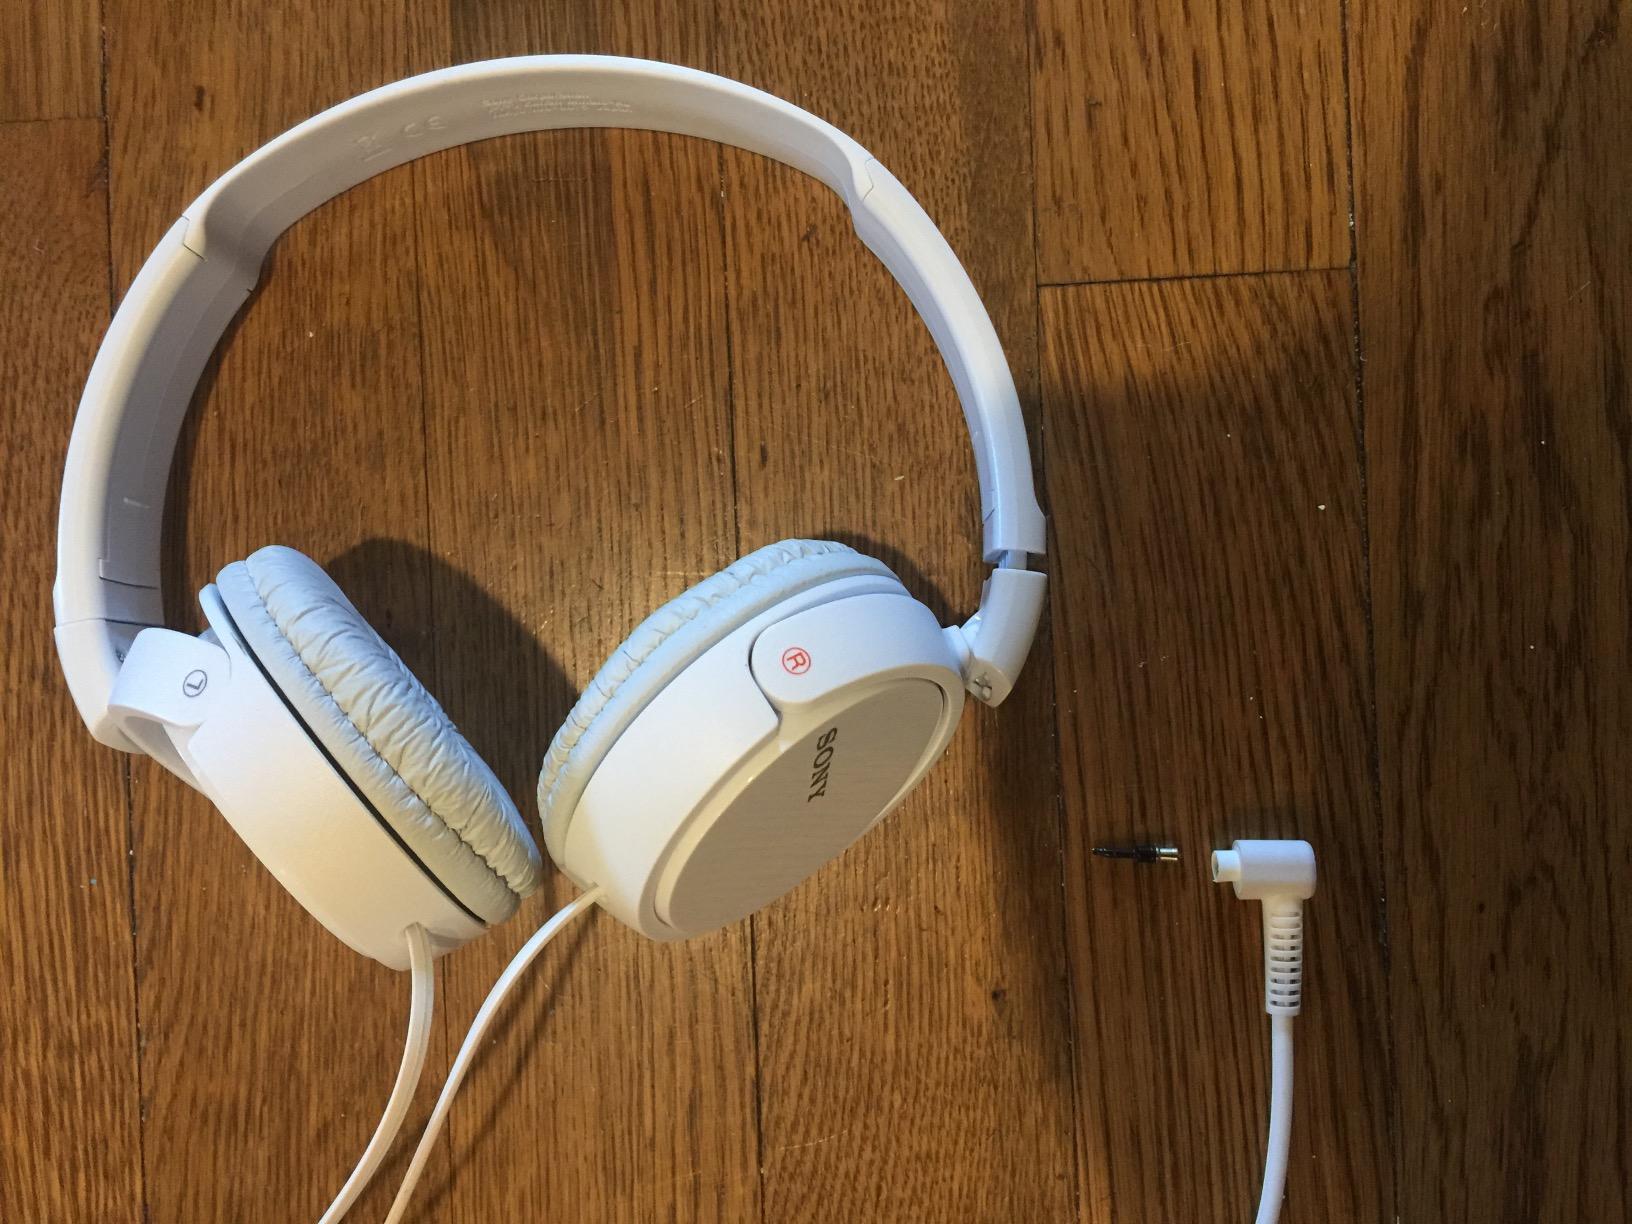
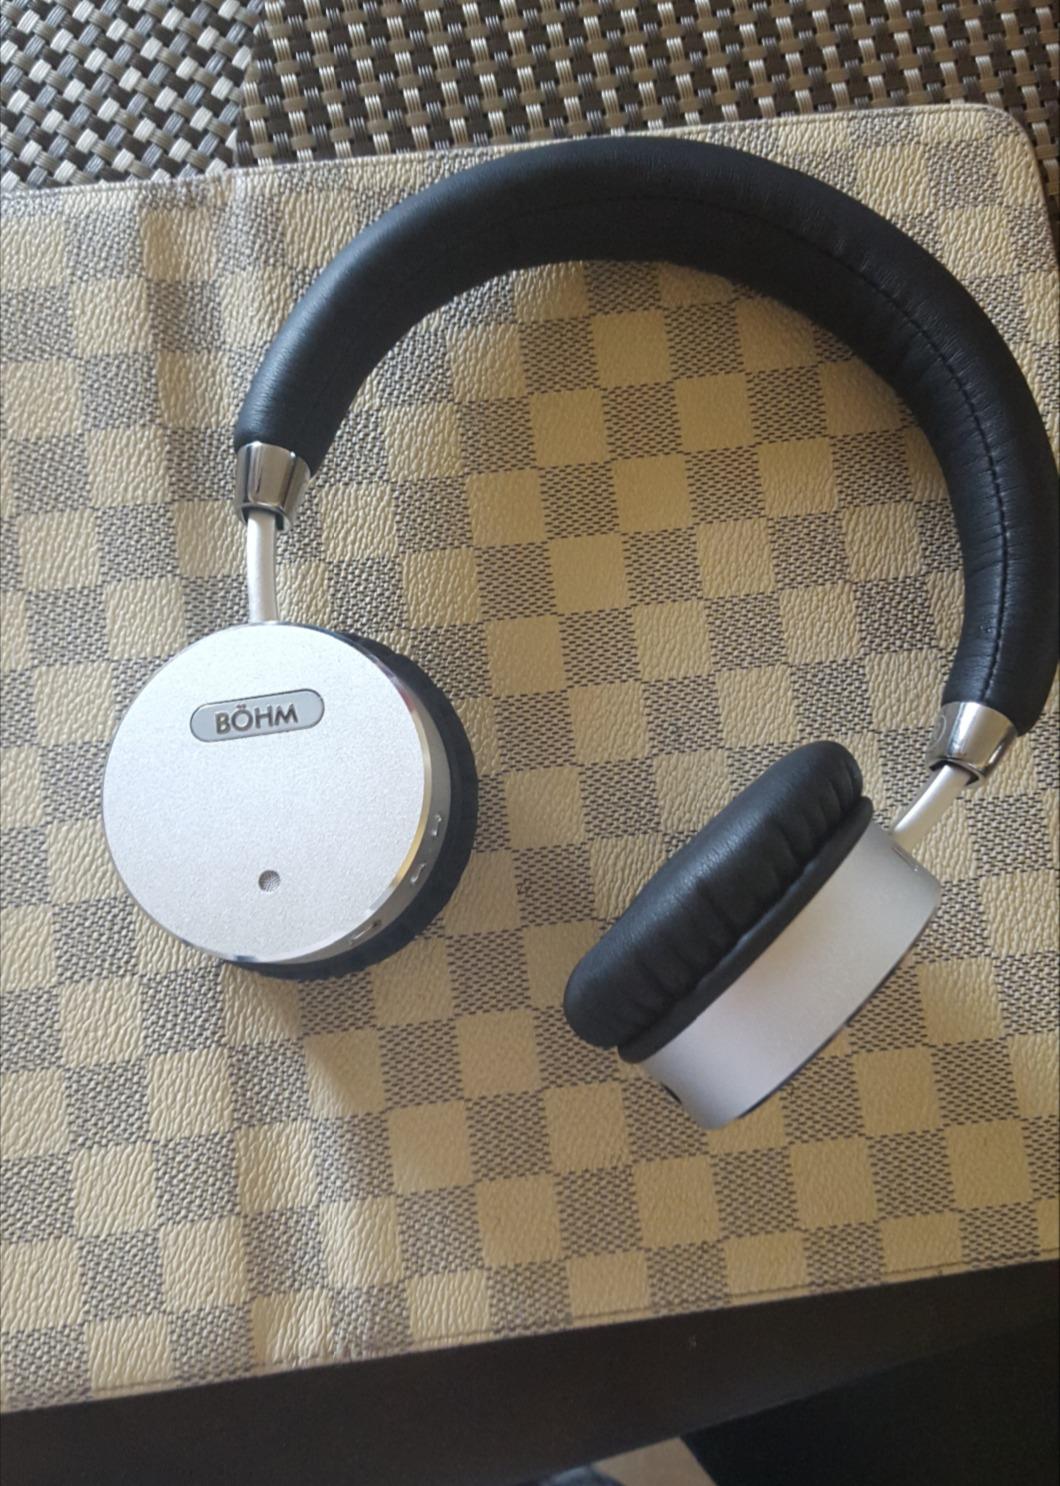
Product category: headphones
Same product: no